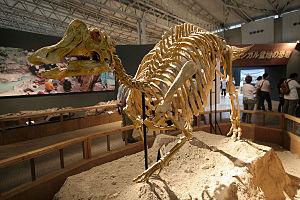
Nipponosaurus est un genre de dinosaure ornithopode lambéosauriné originaire d'Asie qui vivait au Crétacé supérieur il y a environ 85 millions d'années. Ses restes furent découverts en 1930, sur l'île Sakhaline, à l'époque sous domination japonaise.